Vivere pericoloso

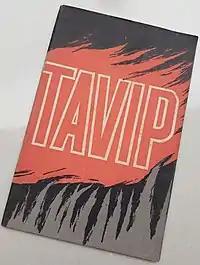
Cover of the government publication of Indonesian President Sukarno's 1964 "Tavip" (Year of Living Dangerously) speech

Vivere pericoloso is broken Italian for vivere pericolosamente, which in Italian means "to live dangerously".